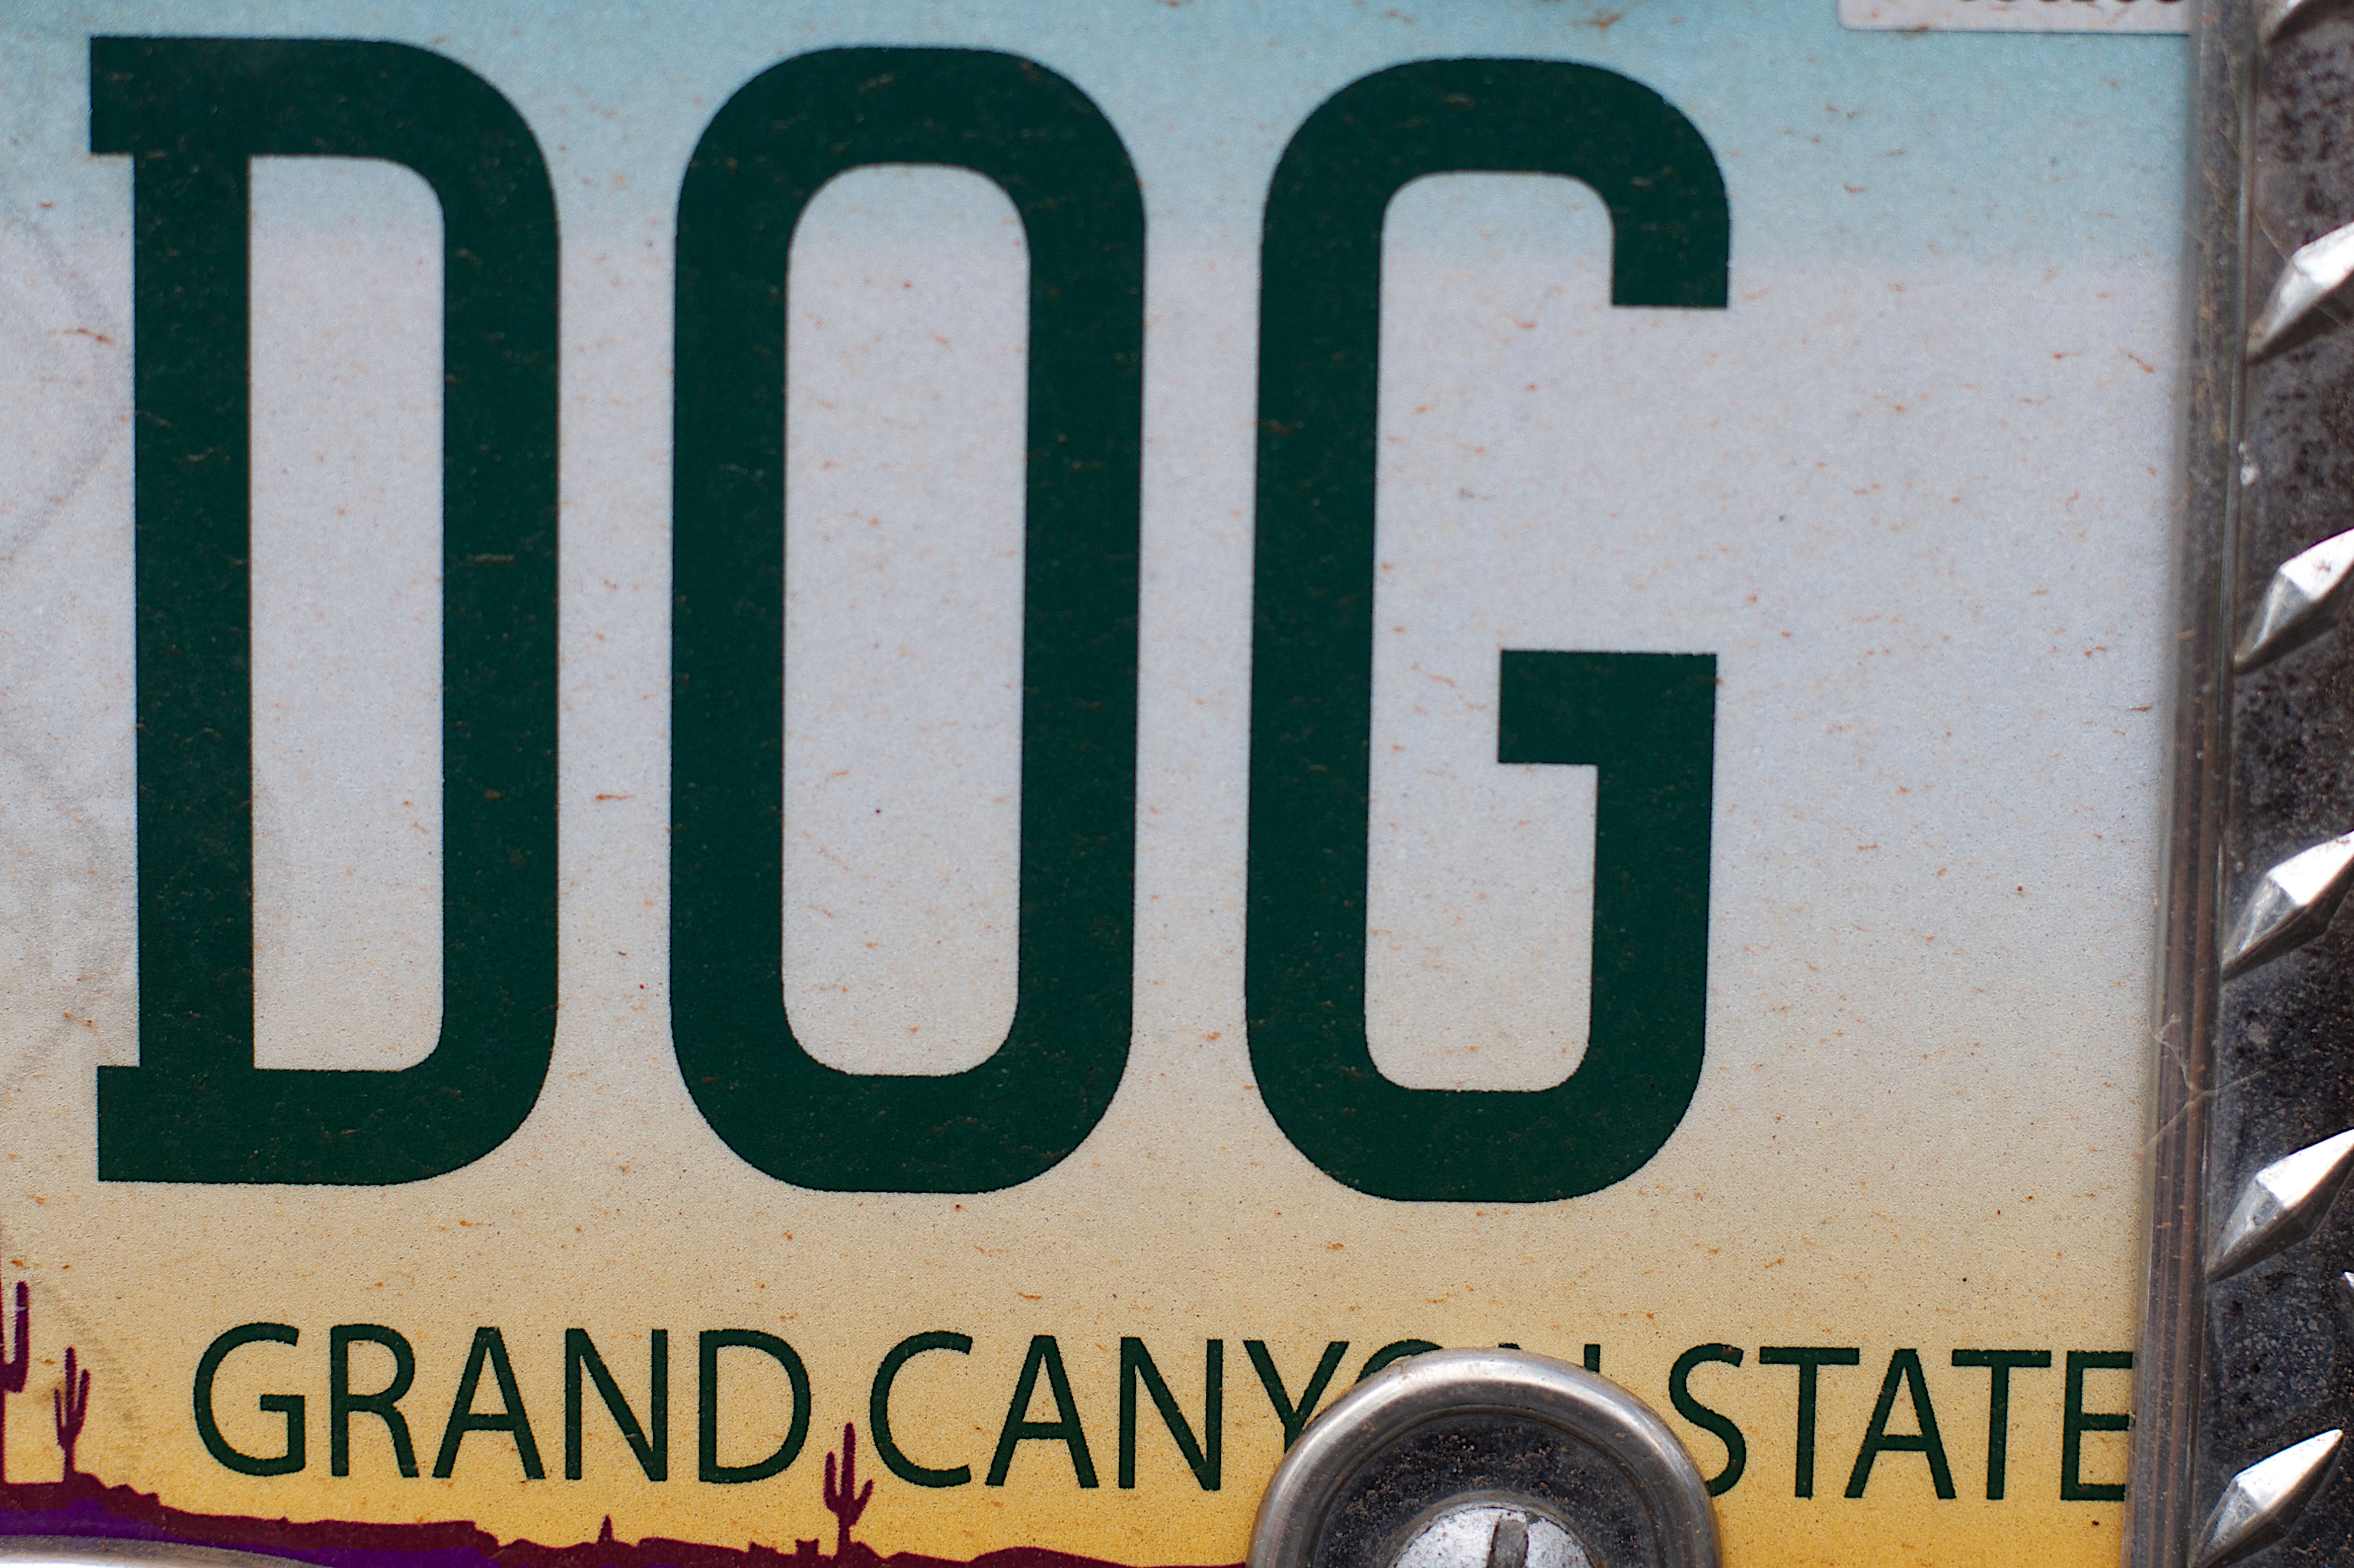
number, sign, street sign, signage, lane, font, traffic sign, automotive exterior, vehicle registration plate